Alfrocheiro Preto

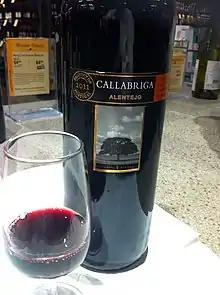
A red wine from the Alentejo that is a blend of several Portuguese grape varieties including Argones (Tinta Roriz/Tempranillo), Alicante Bouschet and Alfrocheiro.

Alfrocheiro Preto is a red Portuguese wine grape variety planted primarily in the Dão DOC and Alentejano VR. The grape is known for the deep coloring it can add to wine blends. Under the name "Baboso negro", it is considered a minor Spanish red grape variety, growing mainly in the provinces of Zamora and Salamanca, in the region of Castile and León. It is one of the authorized varieties of the La Gomera and El Hierro Denominación de Origen, in the Canary Islands (Spain).